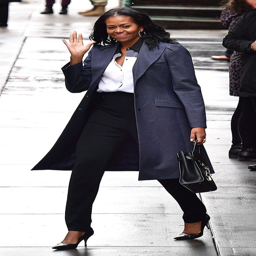
the former first lady was seen leaving restaurant .